Maria Vamvakinou

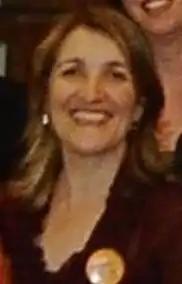
Vamvakinou in 2005

Maria Vamvakinou (born 4 January 1959) is an Australian politician. She is a member of the Australian Labor Party (ALP) and served in the House of Representatives from 2001 to 2025, representing the Division of Calwell in Victoria.